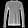
Label: Pullover